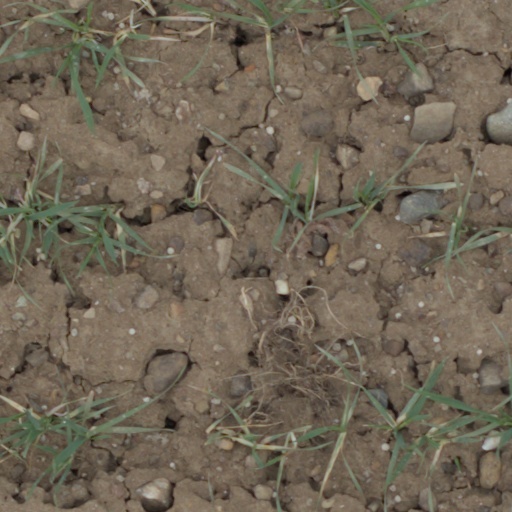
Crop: wheat